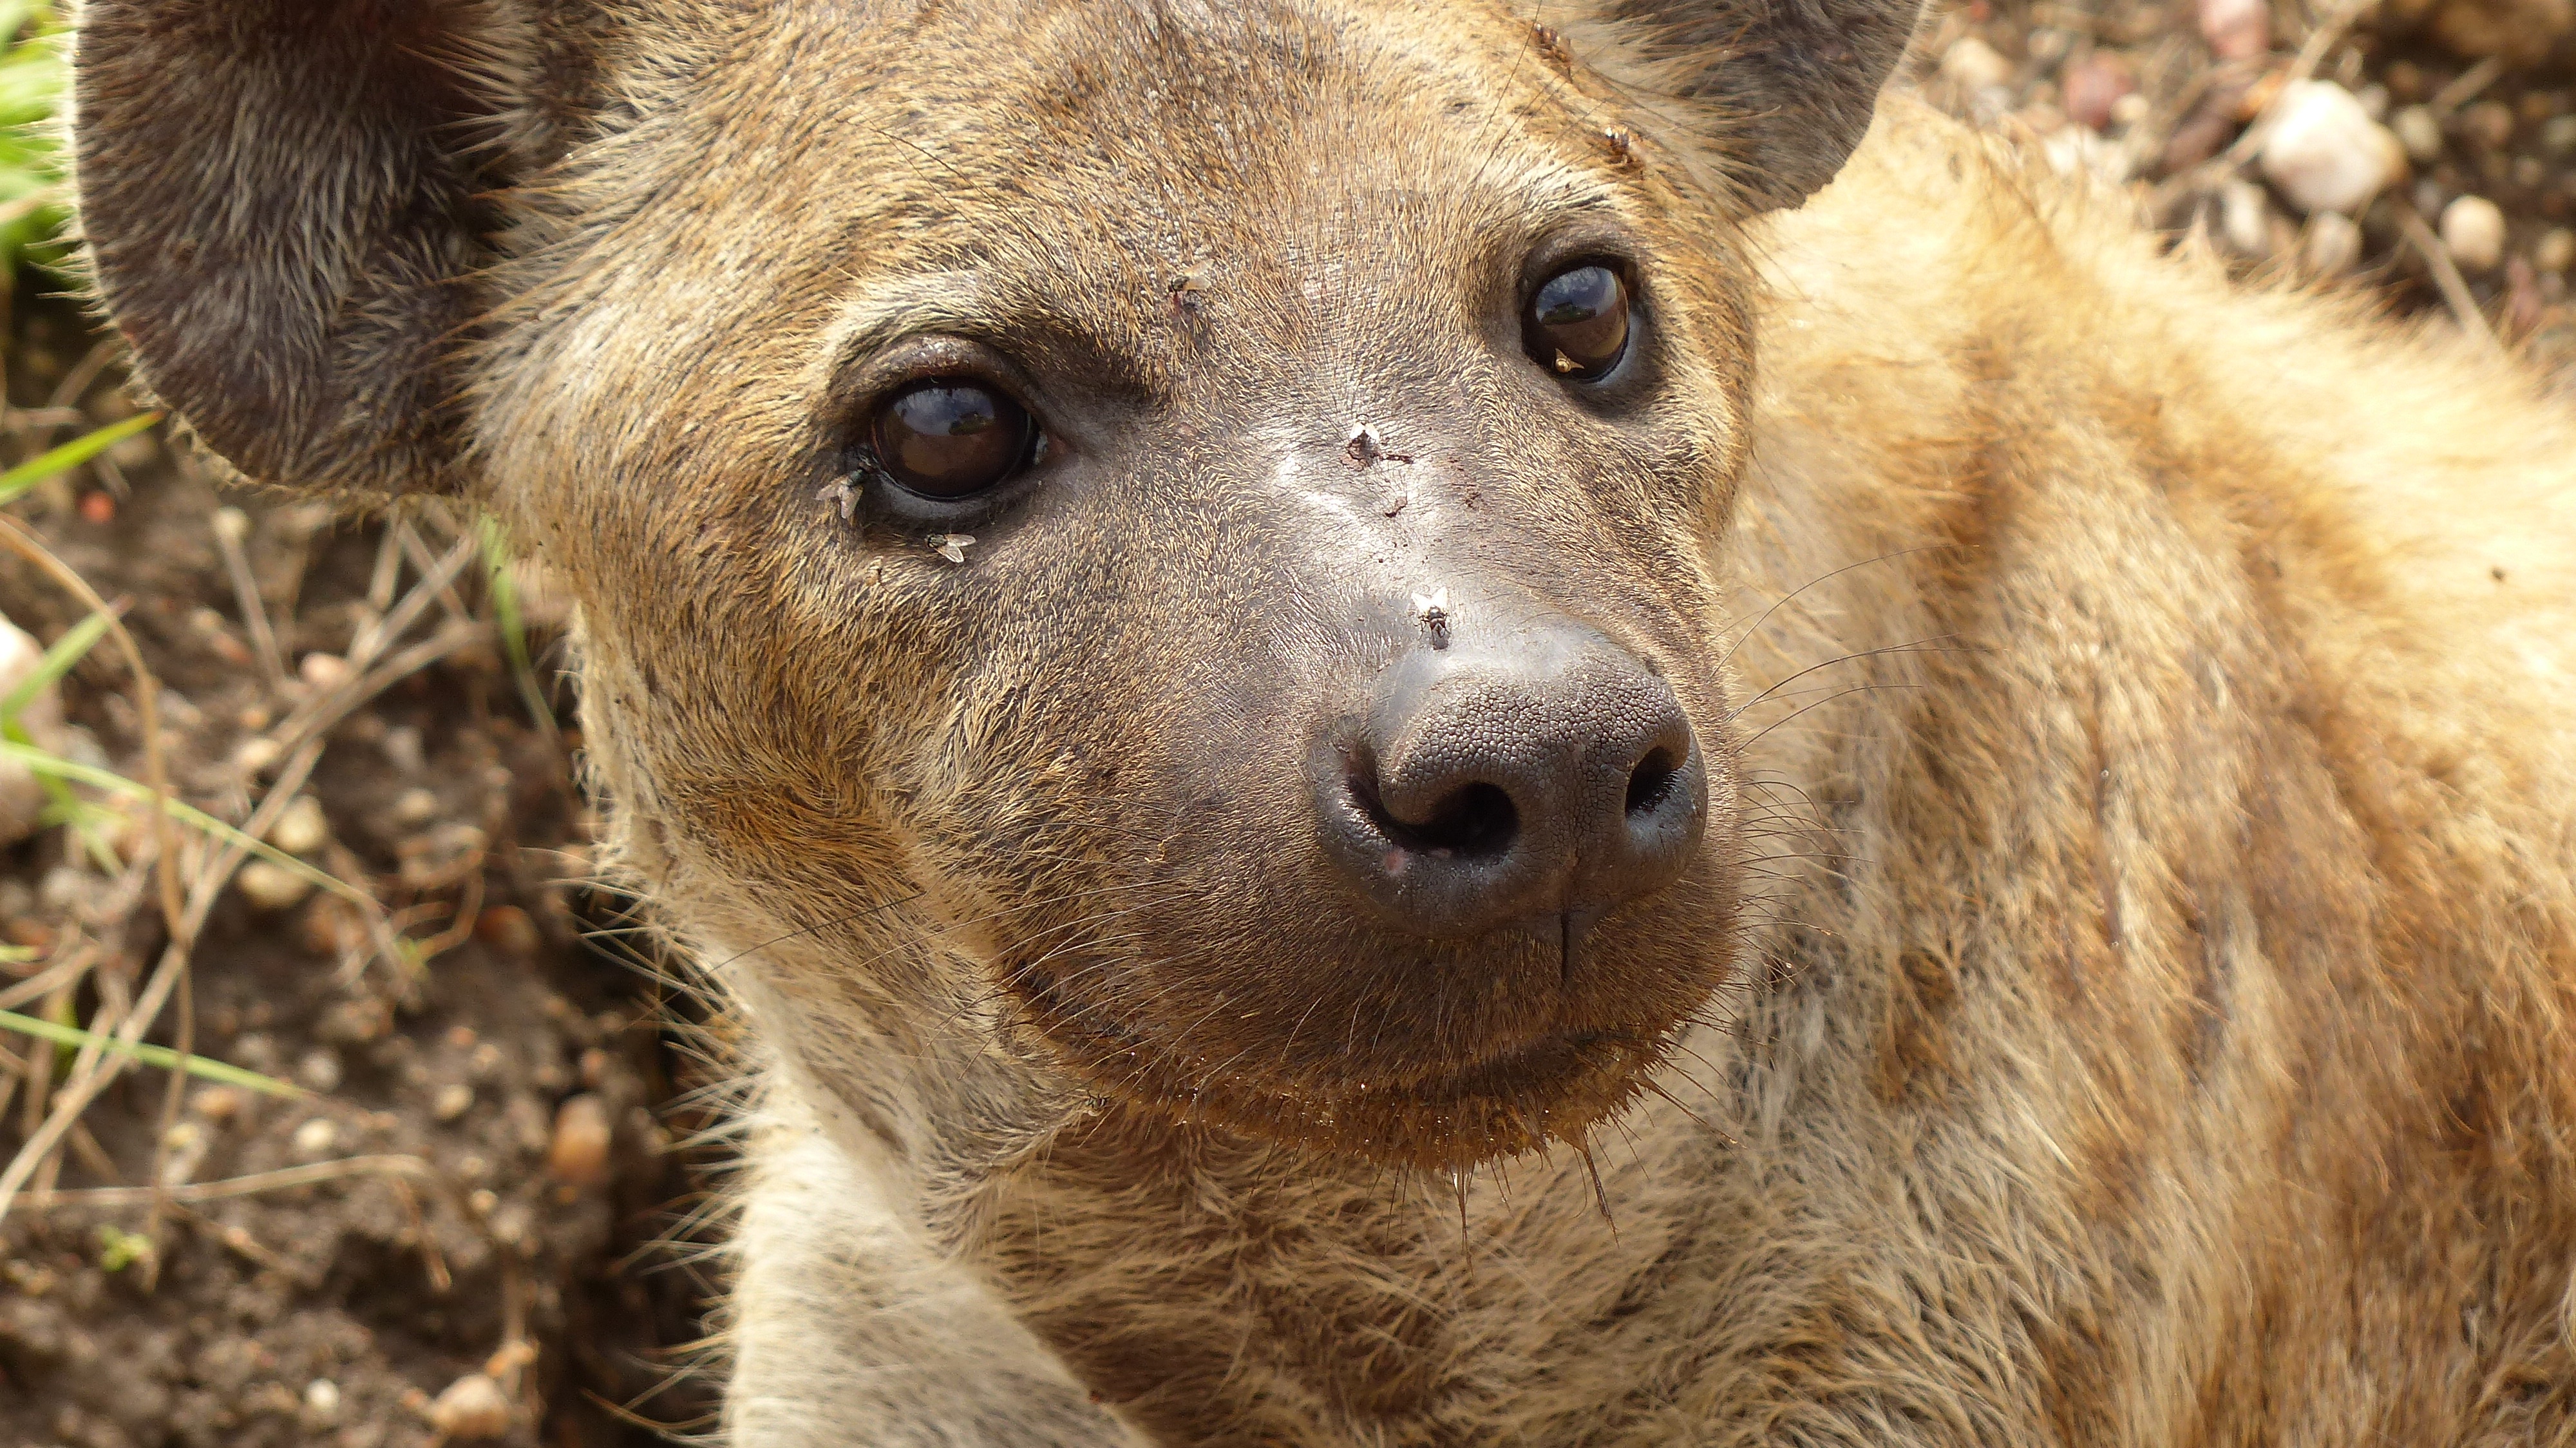
wildlife, zoo, africa, mammal, fauna, brown bear, close up, snout, head, vertebrate, tanzania, hyena, dog breed group